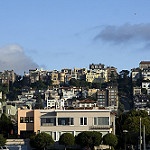
Label: buildings